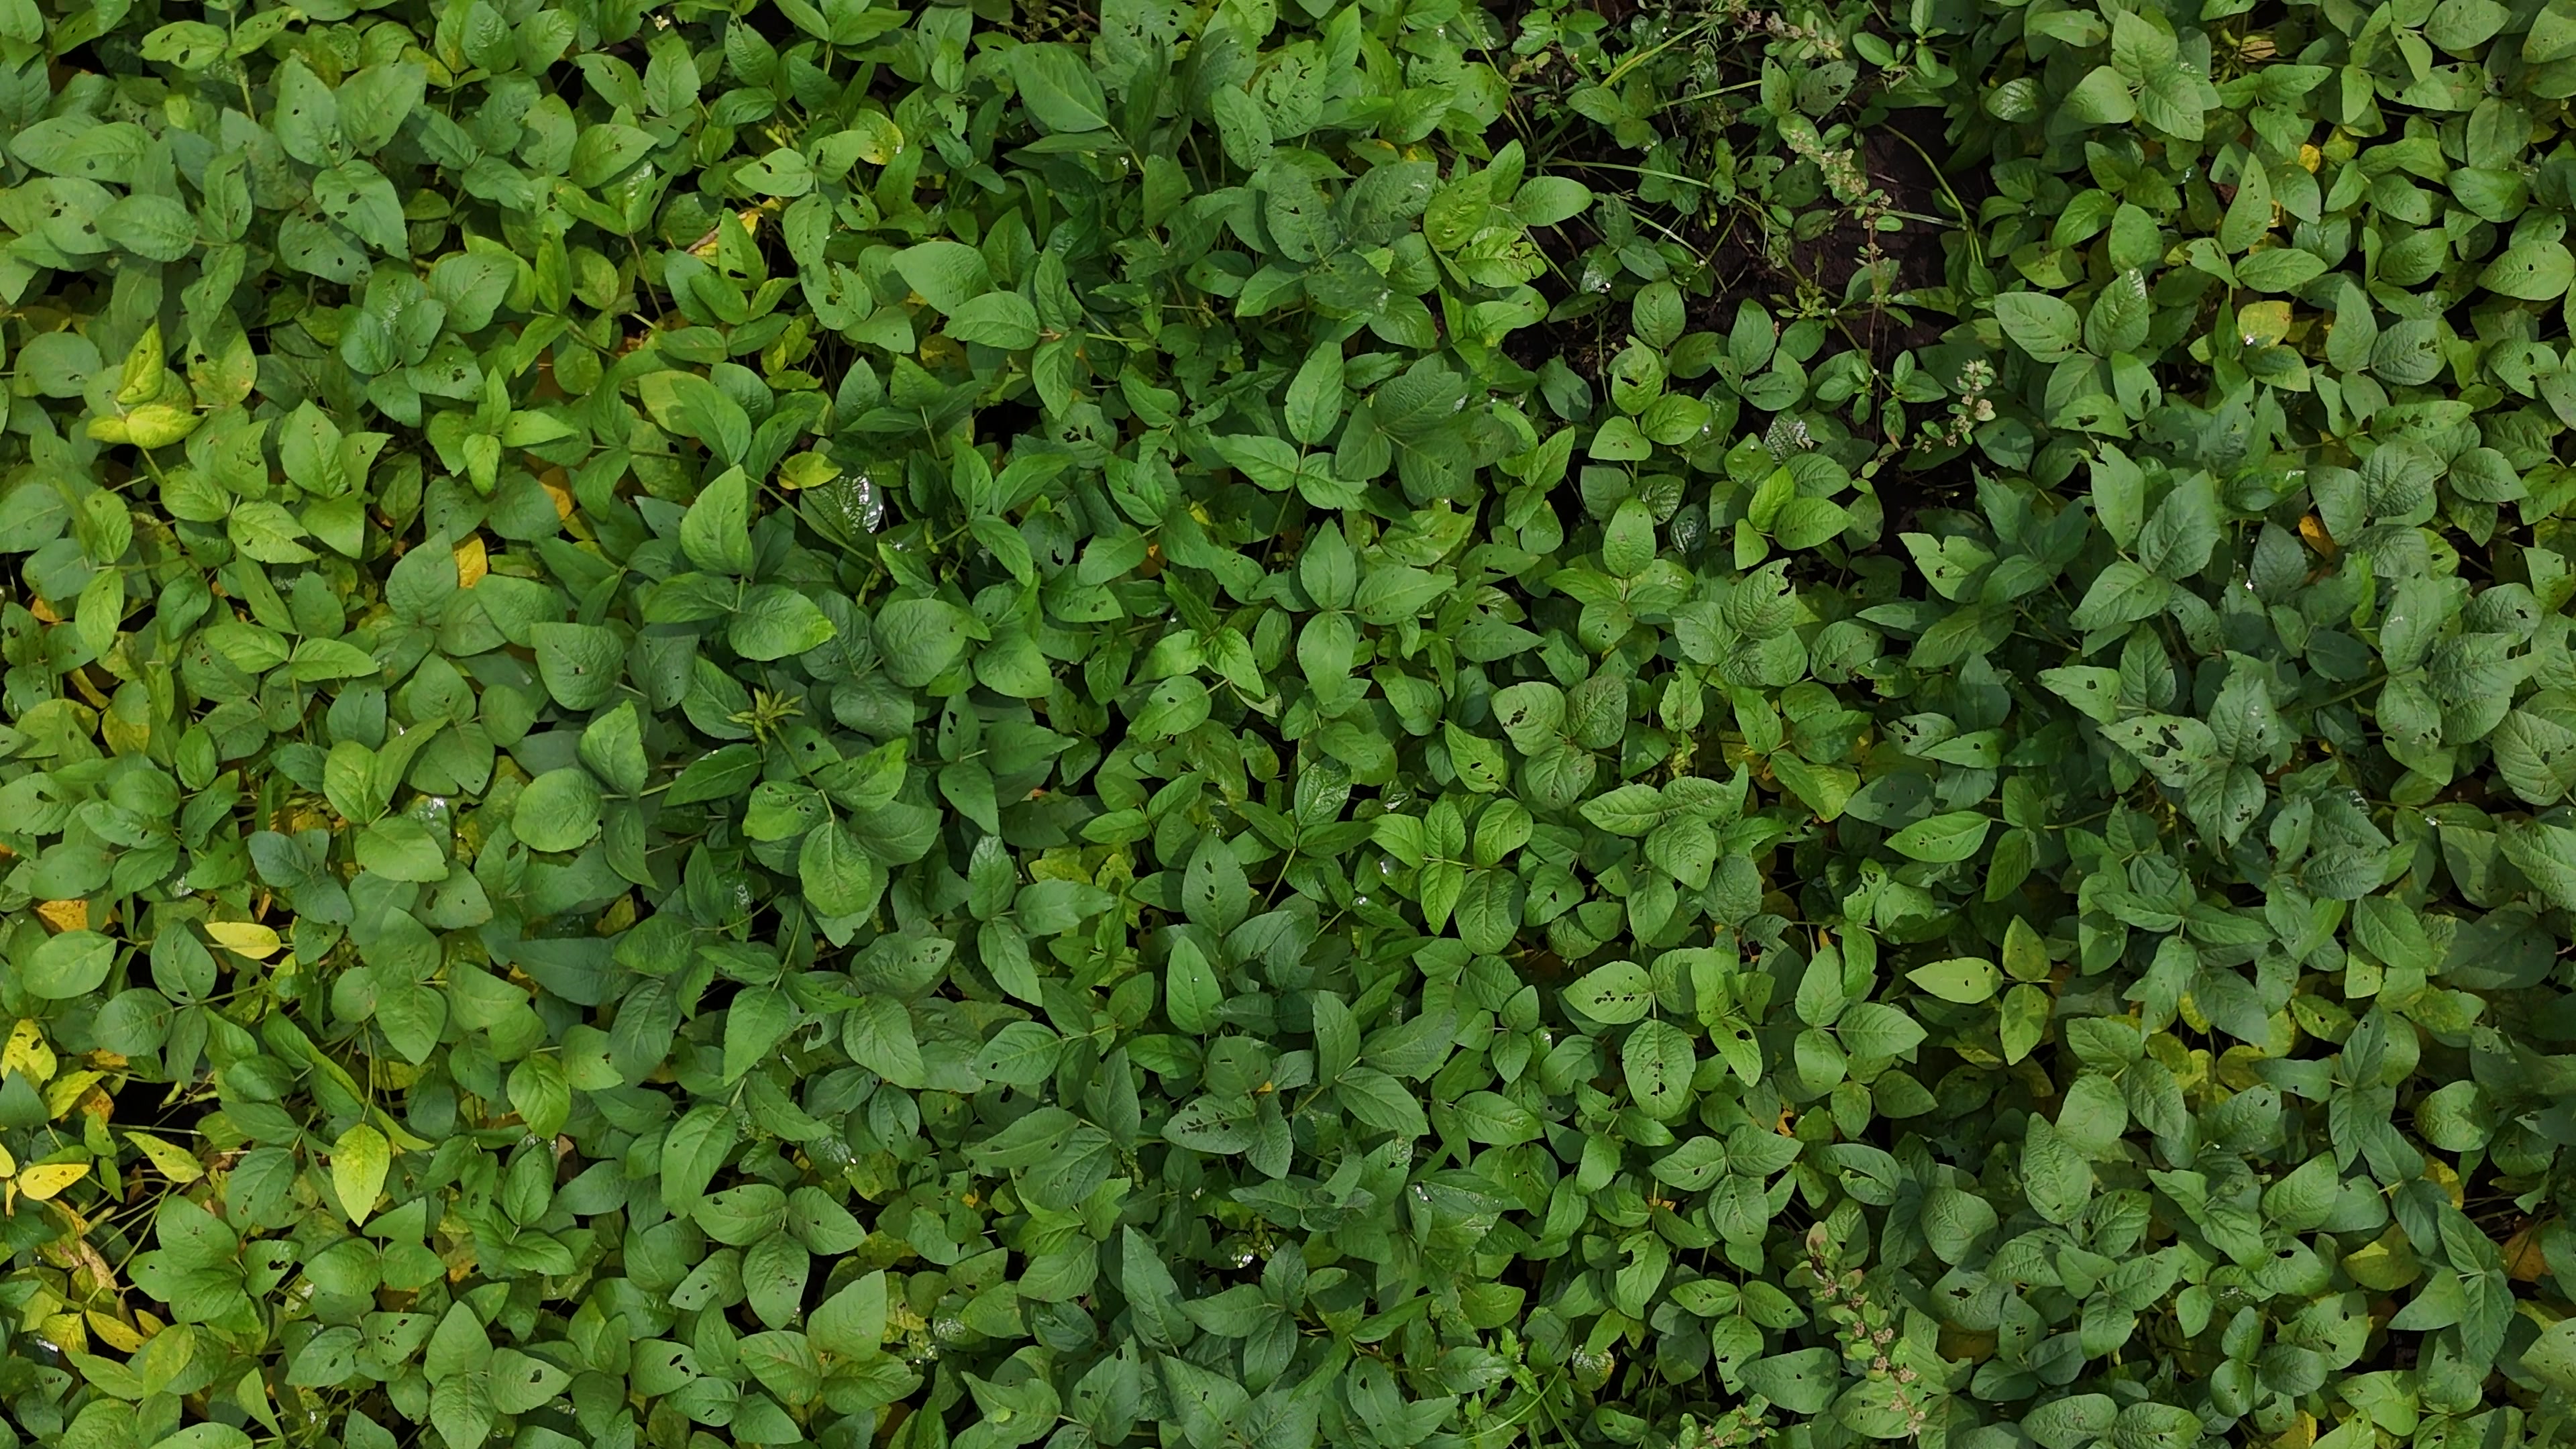
Label: Mosaic